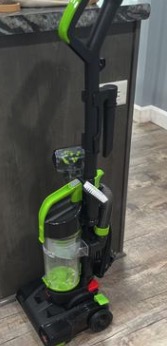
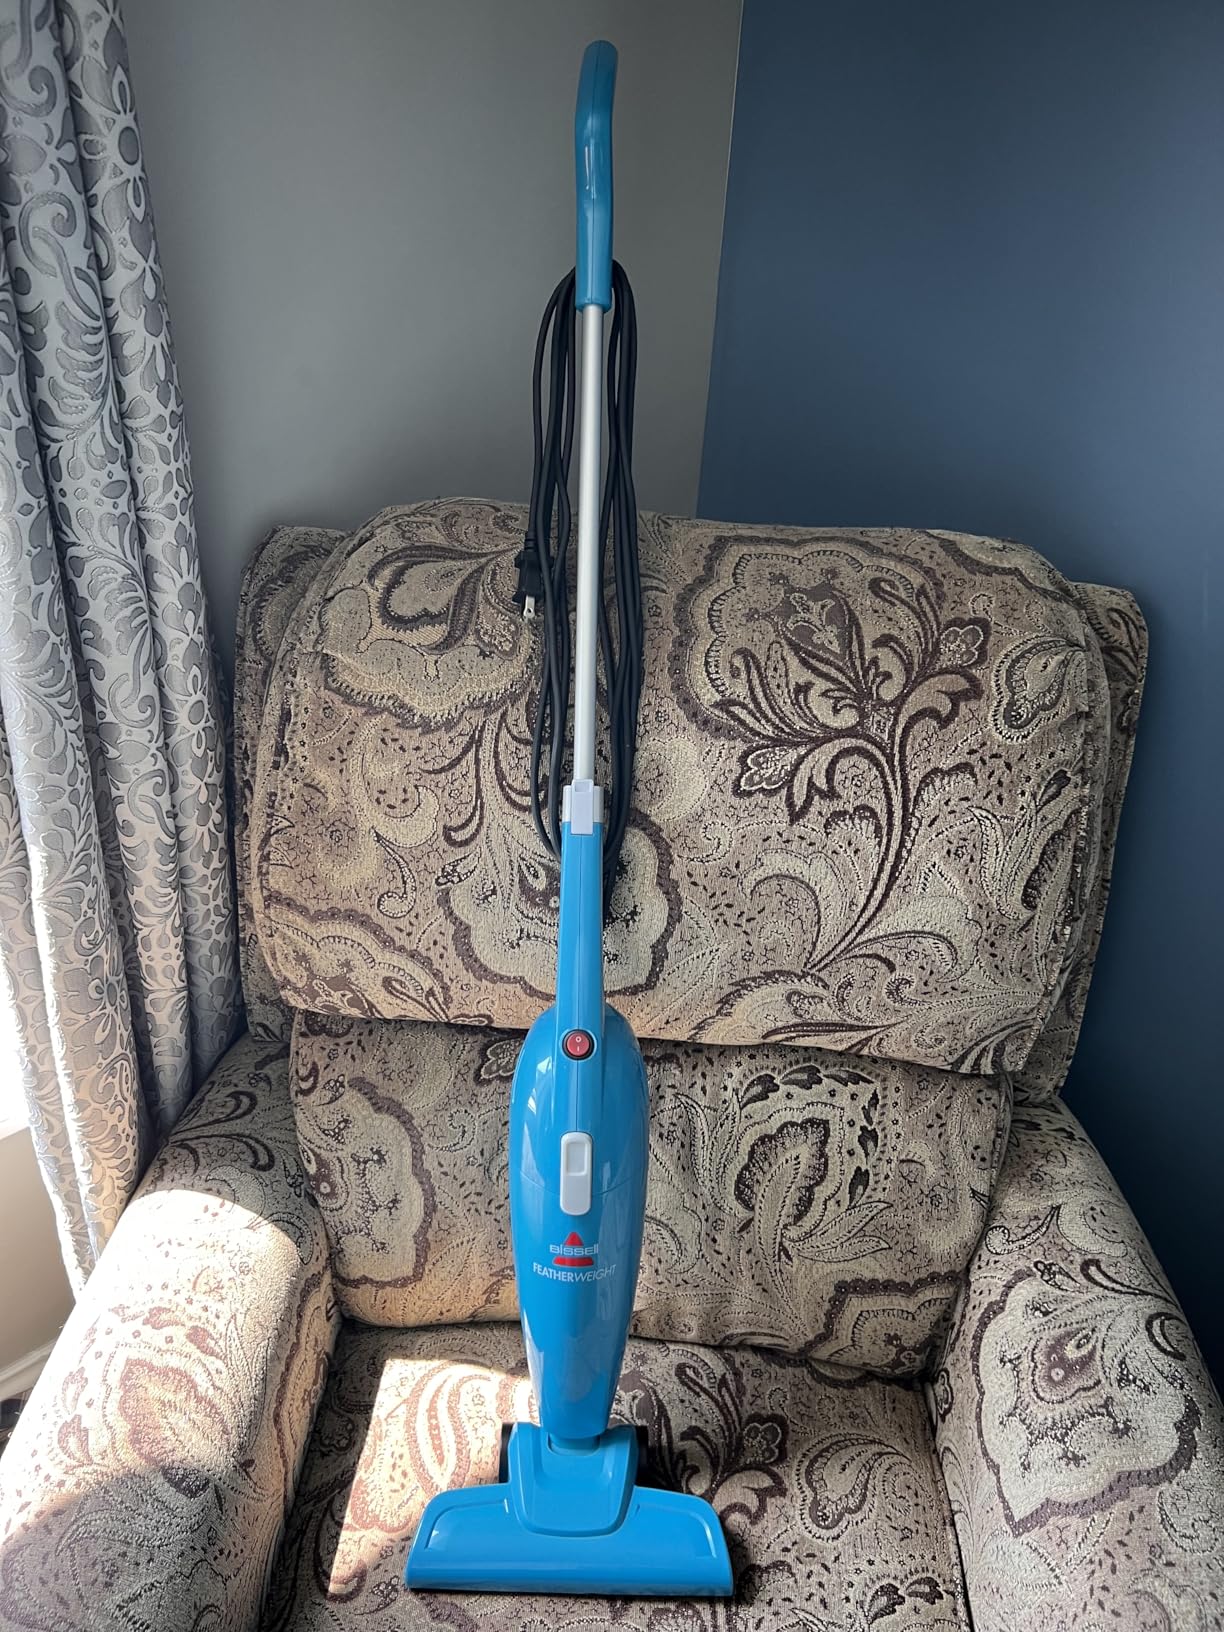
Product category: items_vacuum
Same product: no